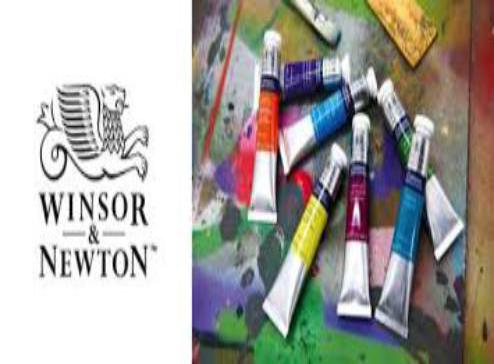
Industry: Leisure